Cincinnati Zoo and Botanical Garden

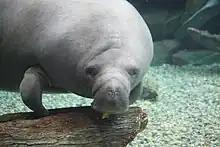
Florida Manatee ("Trichechus manatus latirostris") at the zoo

Manatee Springs, a $4,500,000 attraction, opened on May 21, 1999, and was awarded the Munson Aquatic Conservation Exhibitry Award and a Significant Achievement Exhibit Award from the American Zoo and Aquarium Association in 2000. The sights, sounds, and smells of Florida greet visitors as they enter Manatee Springs. Close-up viewing on both dry land, as well as dramatic underwater viewing of over 45 magnificent species provide an exciting experience for every Zoo visitor.